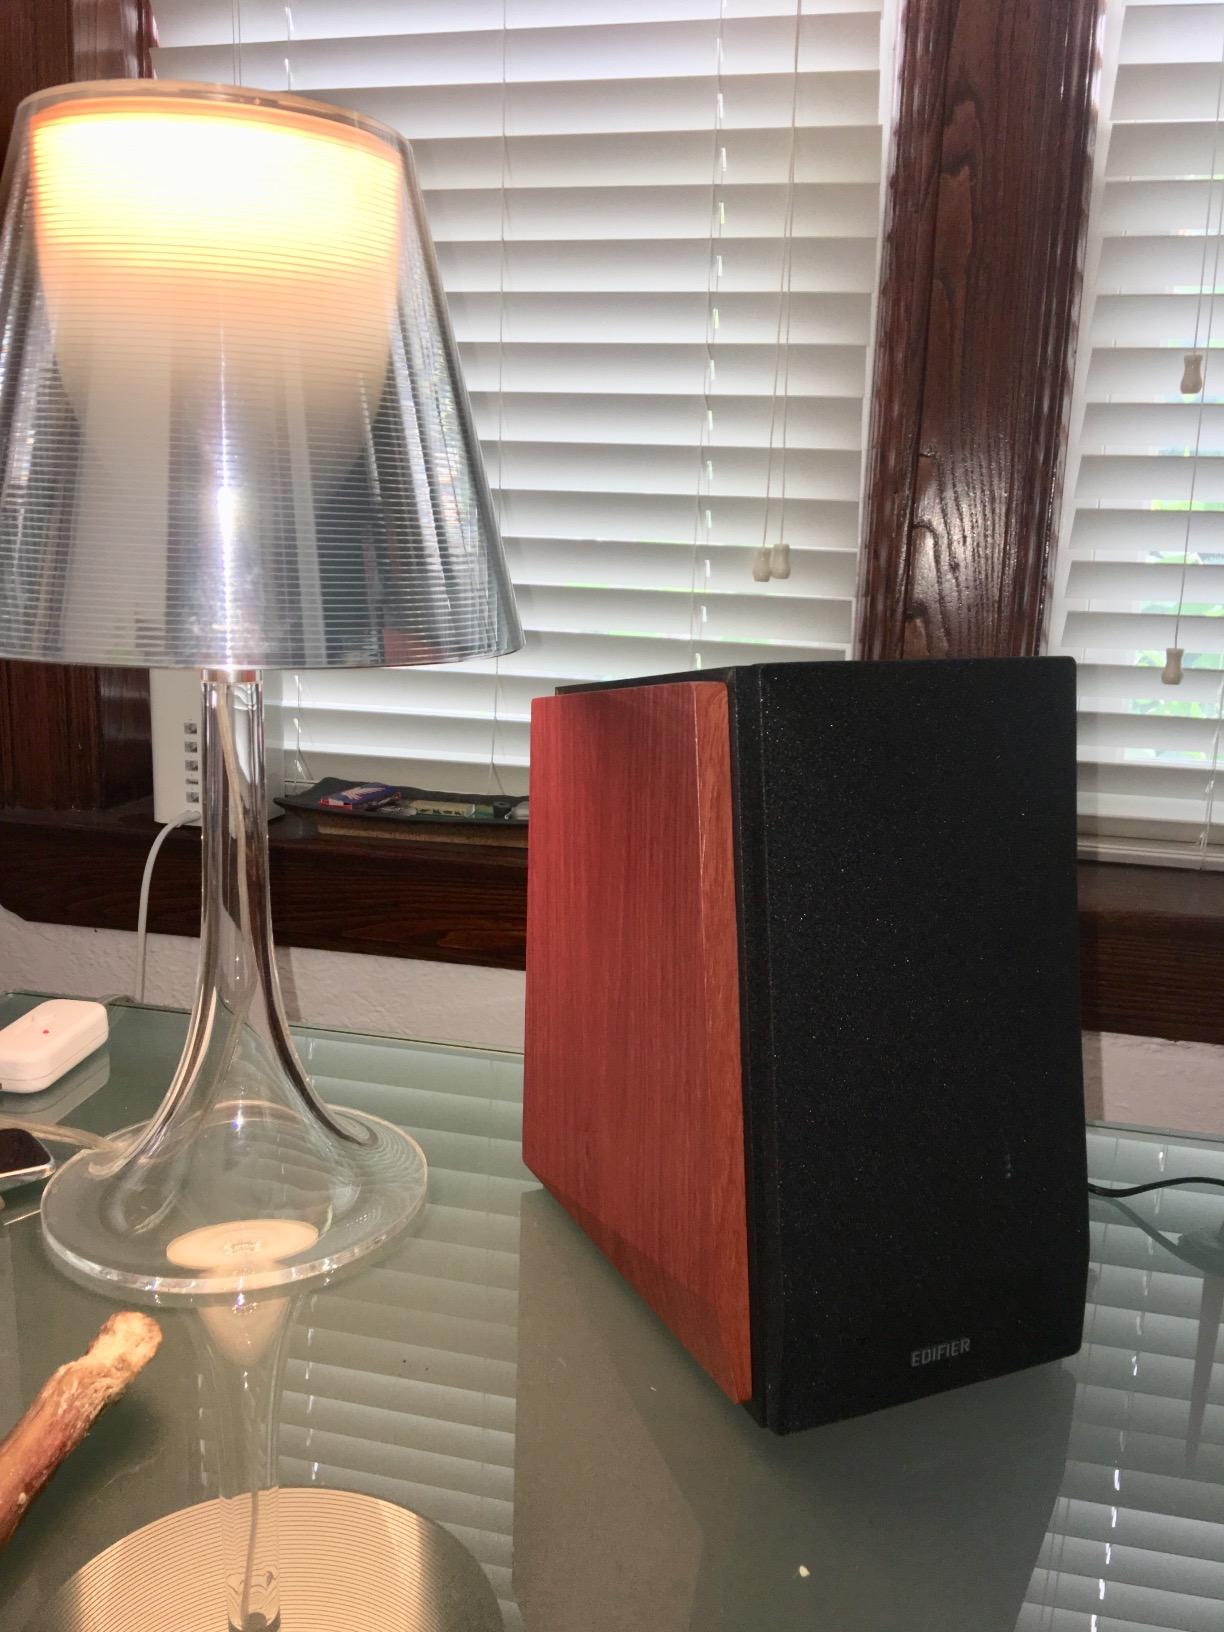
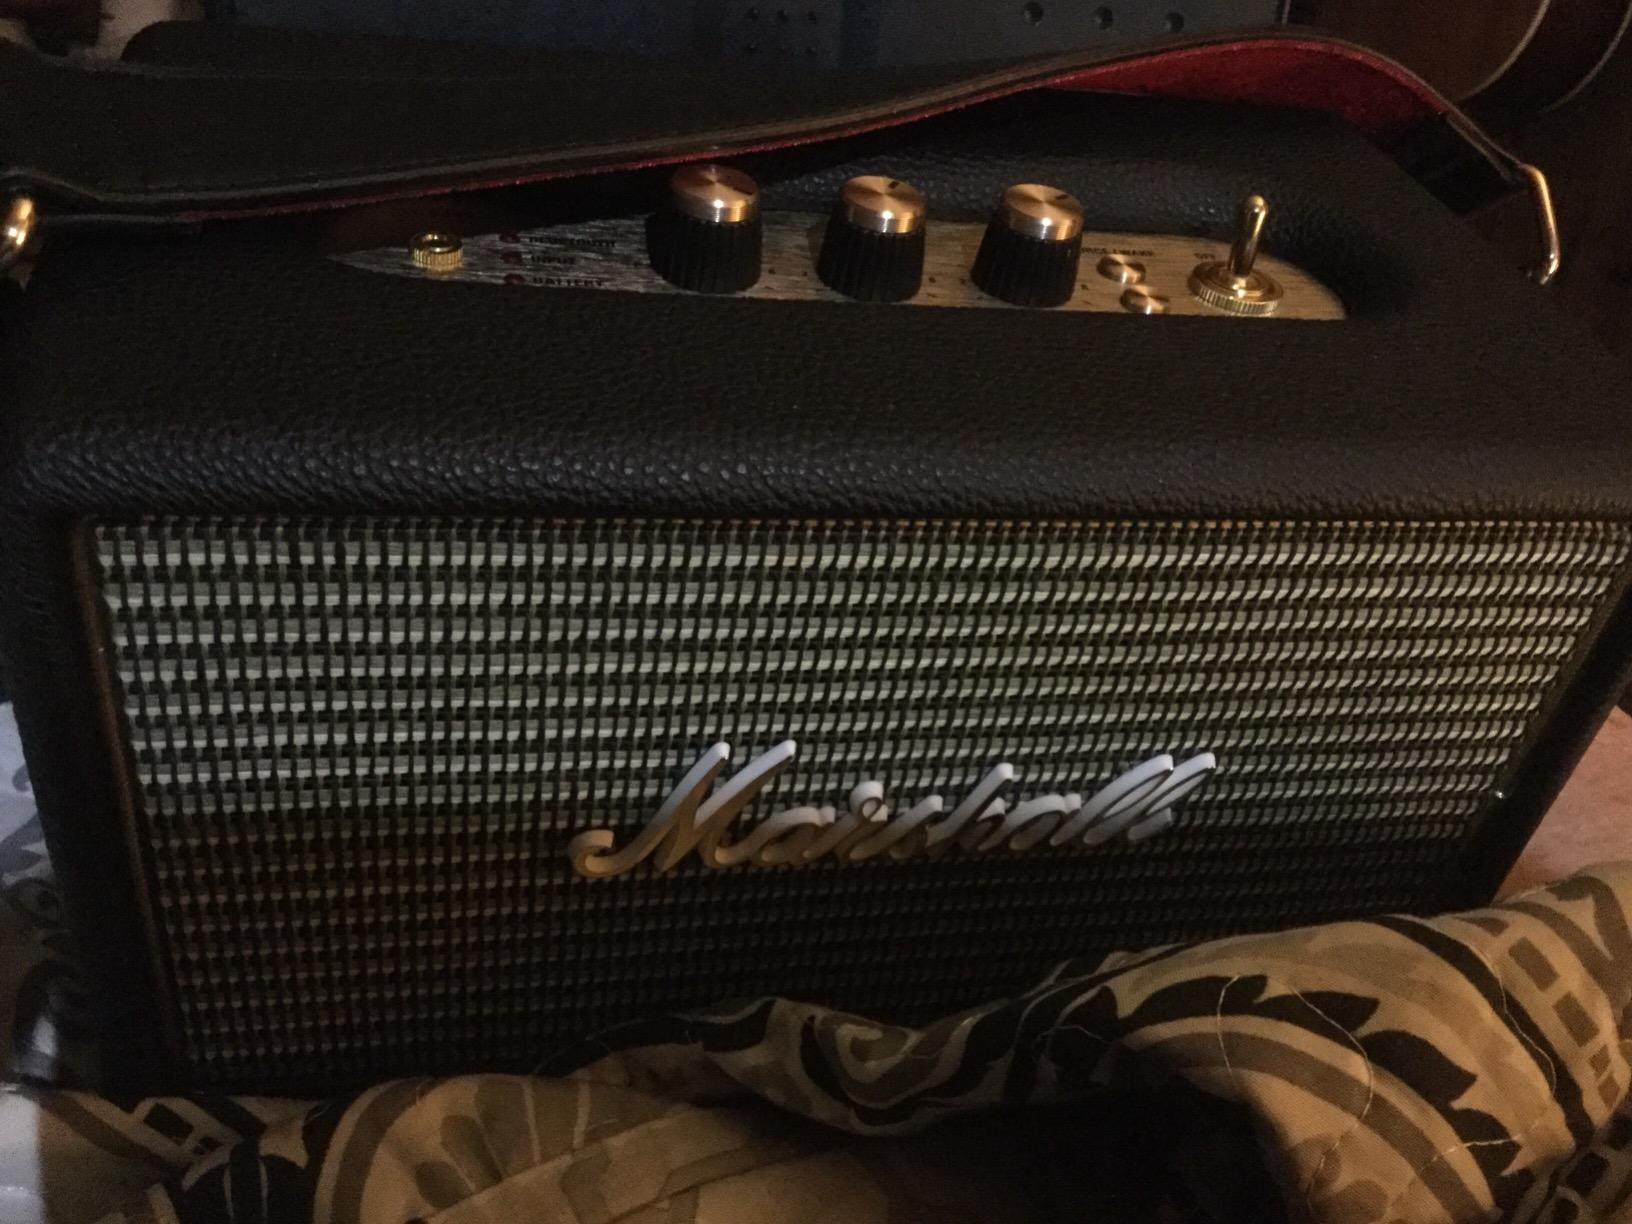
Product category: speaker
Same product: no